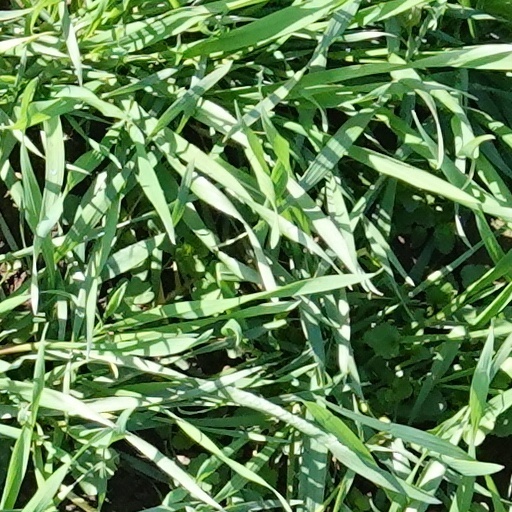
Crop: wheat